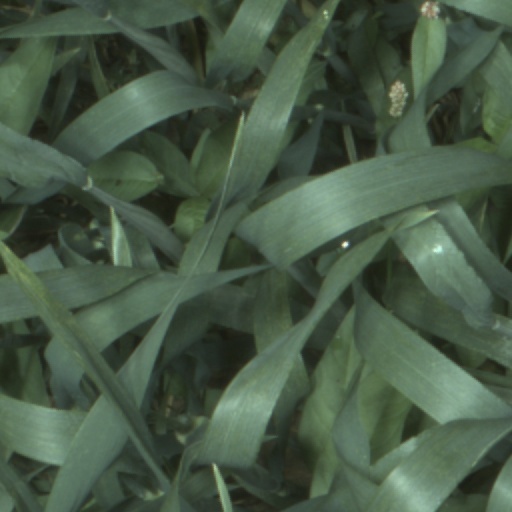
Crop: wheat